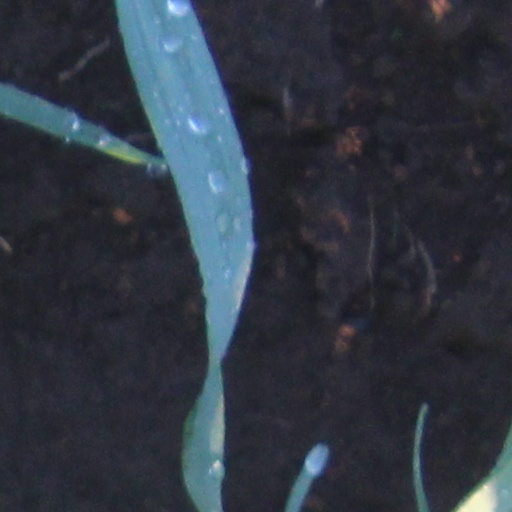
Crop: wheat